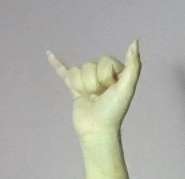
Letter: ya